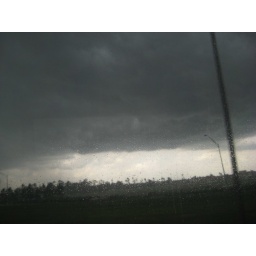
Ahhh nothing says field trip like storm clouds looming over looking like a wannabe hurricane!